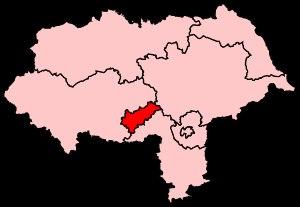
La circonscription de Harrogate and Knaresborough est une circonscription électorale britannique. Située dans le Yorkshire du Nord, elle comprend comme son nom l'indique les villes de Harrogate et Knaresborough. Elle remplace la circonscription de Harrogate en 1997. Depuis 2010, elle est représentée à la Chambre des communes par Andrew Jones du Parti conservateur.